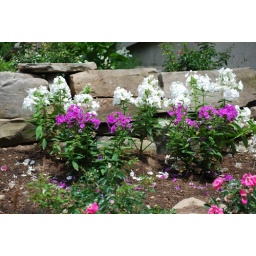
Phlox in front of one of the stone walls